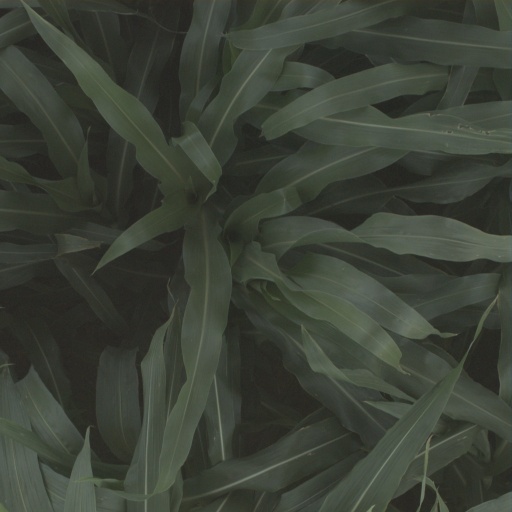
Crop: sorghum